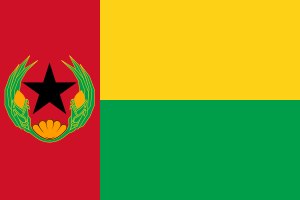
Kap Verdes flag
Kap Verdes flag 1975-1992
Kap Verdes flag består af en blå flagdug, en rød stribe på hvidt i nedre del af dugen og med en krans af ti gule stjerner. Striberne er i størrelsesforholdet 6:1:1:1:3. Stjernekransen er sat tre ottendedele ud fra stangsiden af flagdugen. Flaget er i størrelsesforholdet 3:5. Det blev officielt taget i brug 22. september 1992.